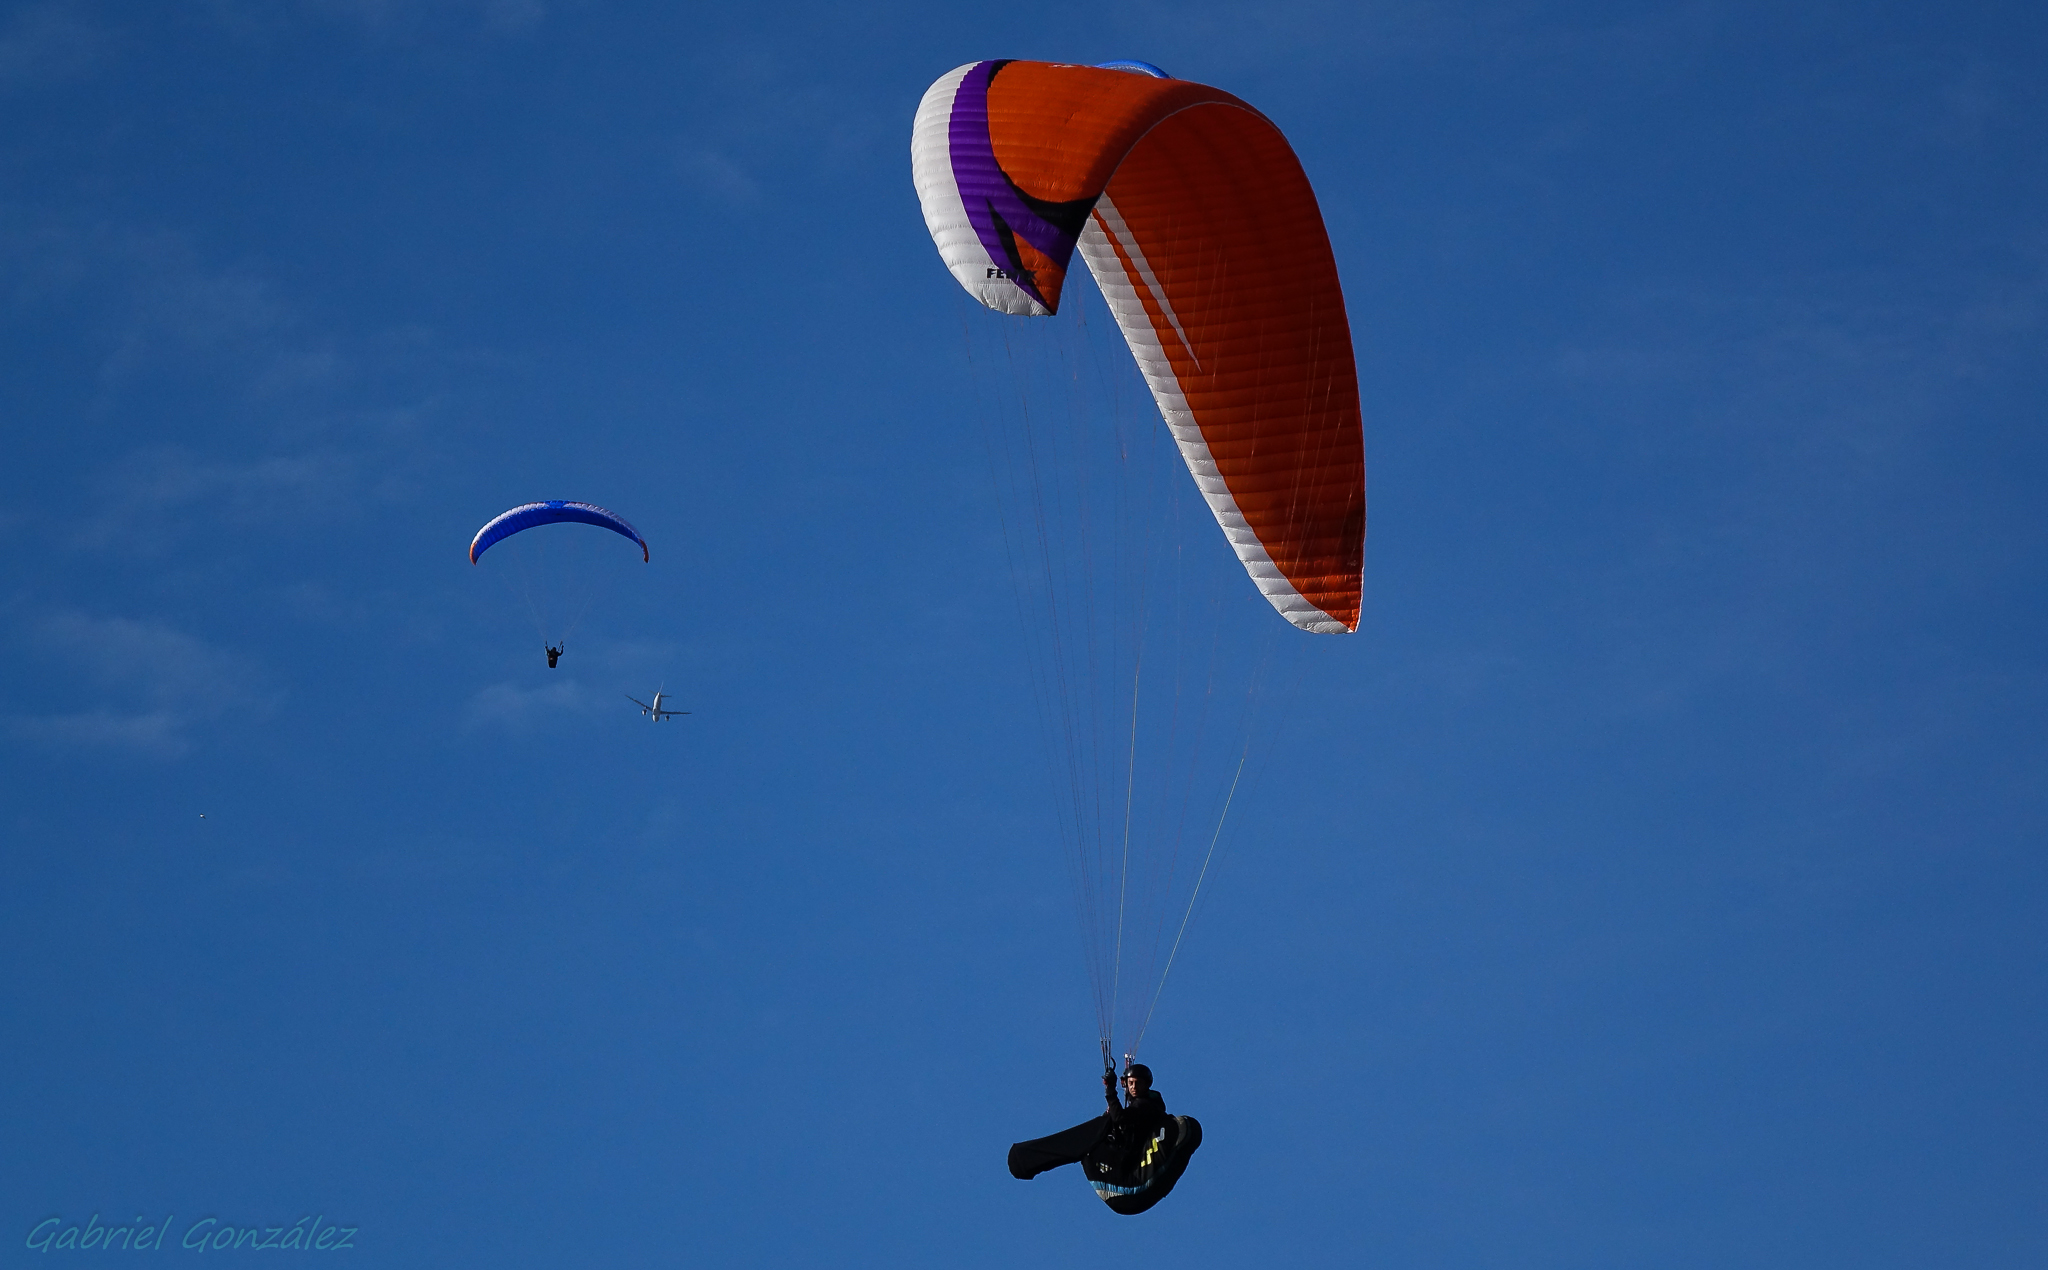
landscape, wing, extreme sport, parachute, paragliding, spain, sports, galicia, pontevedra, paisajes, espana, ggl1, gaby1, sonyrx10, parapente, parachuting, air sports, windsports